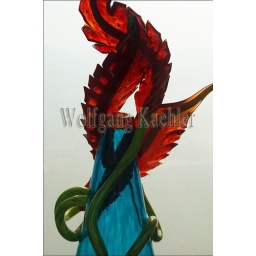
Usa, washington state, tacoma, museum of glass, chihuly bridge of glass, glass art in side pannels, close-up